Northern palm squirrel

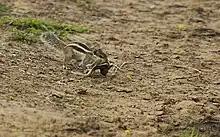
A five-striped palm squirrel refuses to leave her dead baby. She carried it in her mouth near Deva village in Anand, Gujarat.

The northern palm squirrel (Funambulus pennantii), also called the five-striped palm squirrel, is a species of rodent in the family Sciuridae. Some authorities recognize two subspecies, "F. p. pennantii" and "F. p. argentescens". It is a semi-arboreal species found in tropical and subtropical dry deciduous forests and many other rural and urban habitats. It is a common species with a wide range and the International Union for Conservation of Nature has rated its conservation status as being of "least concern".